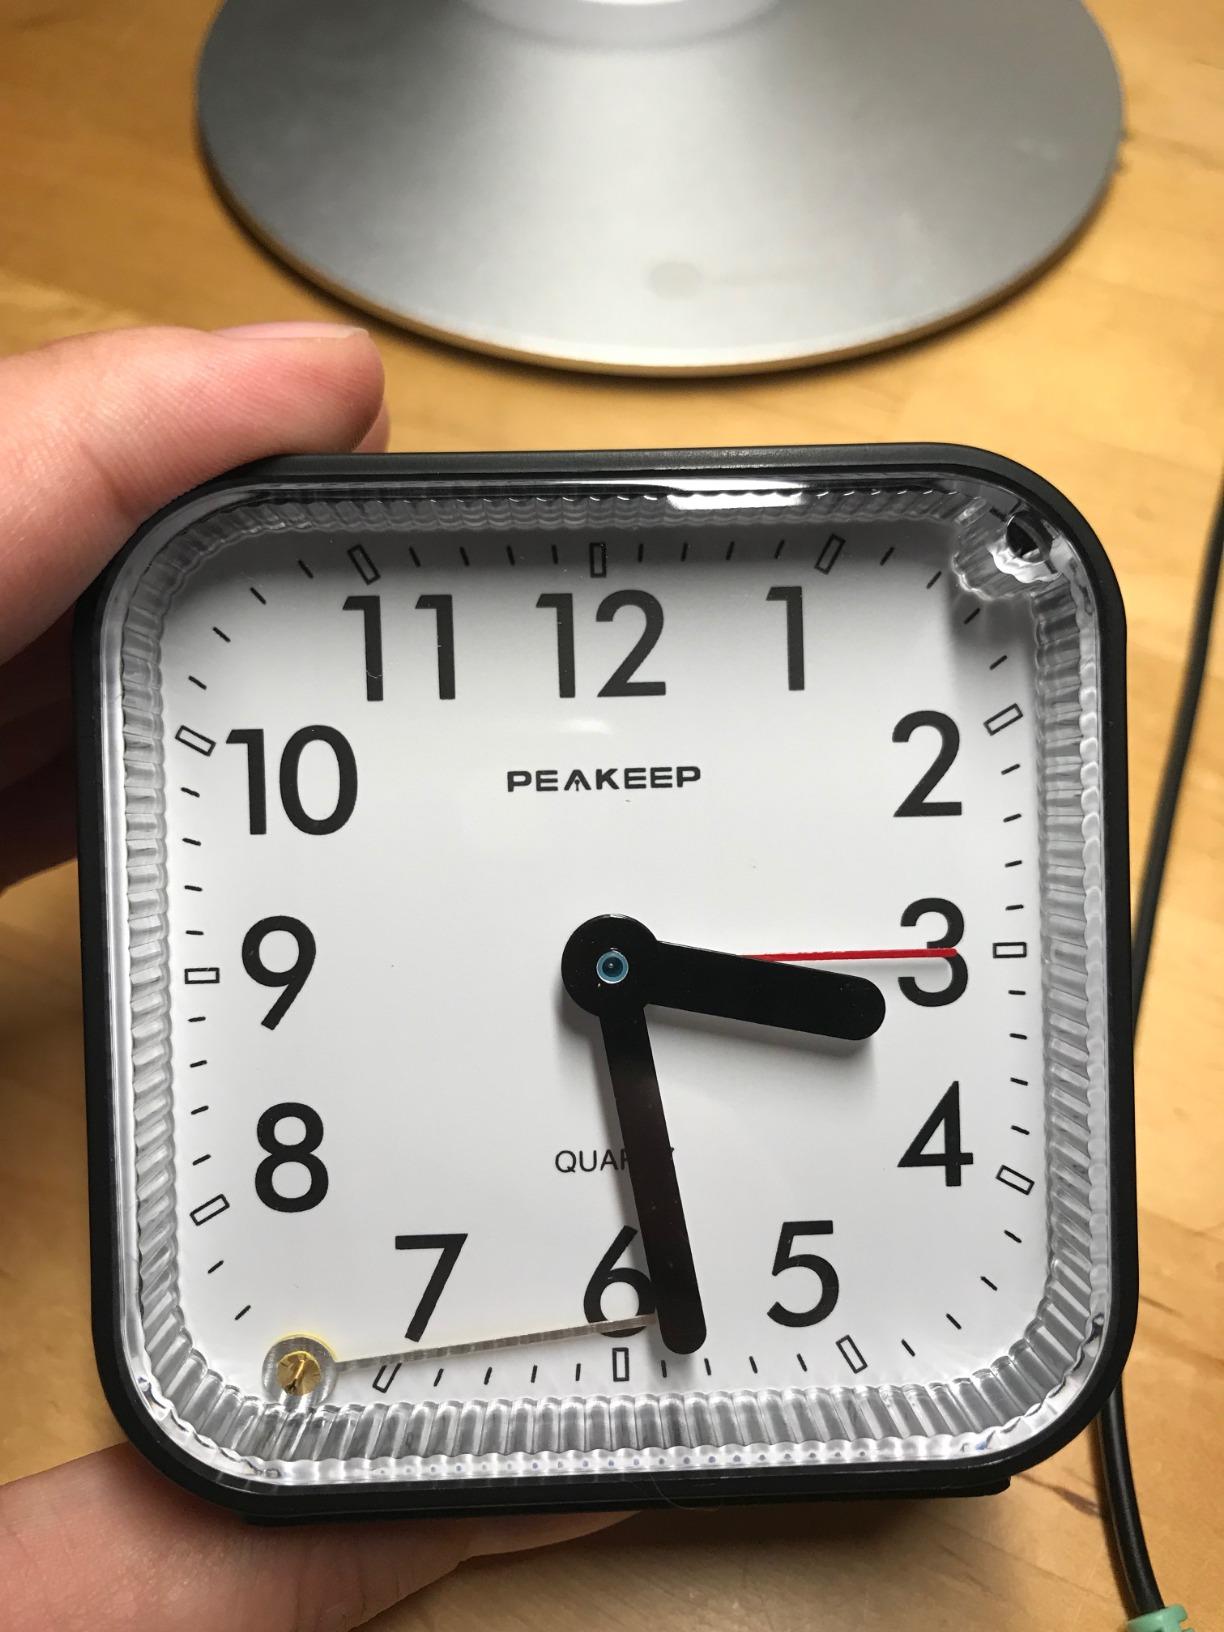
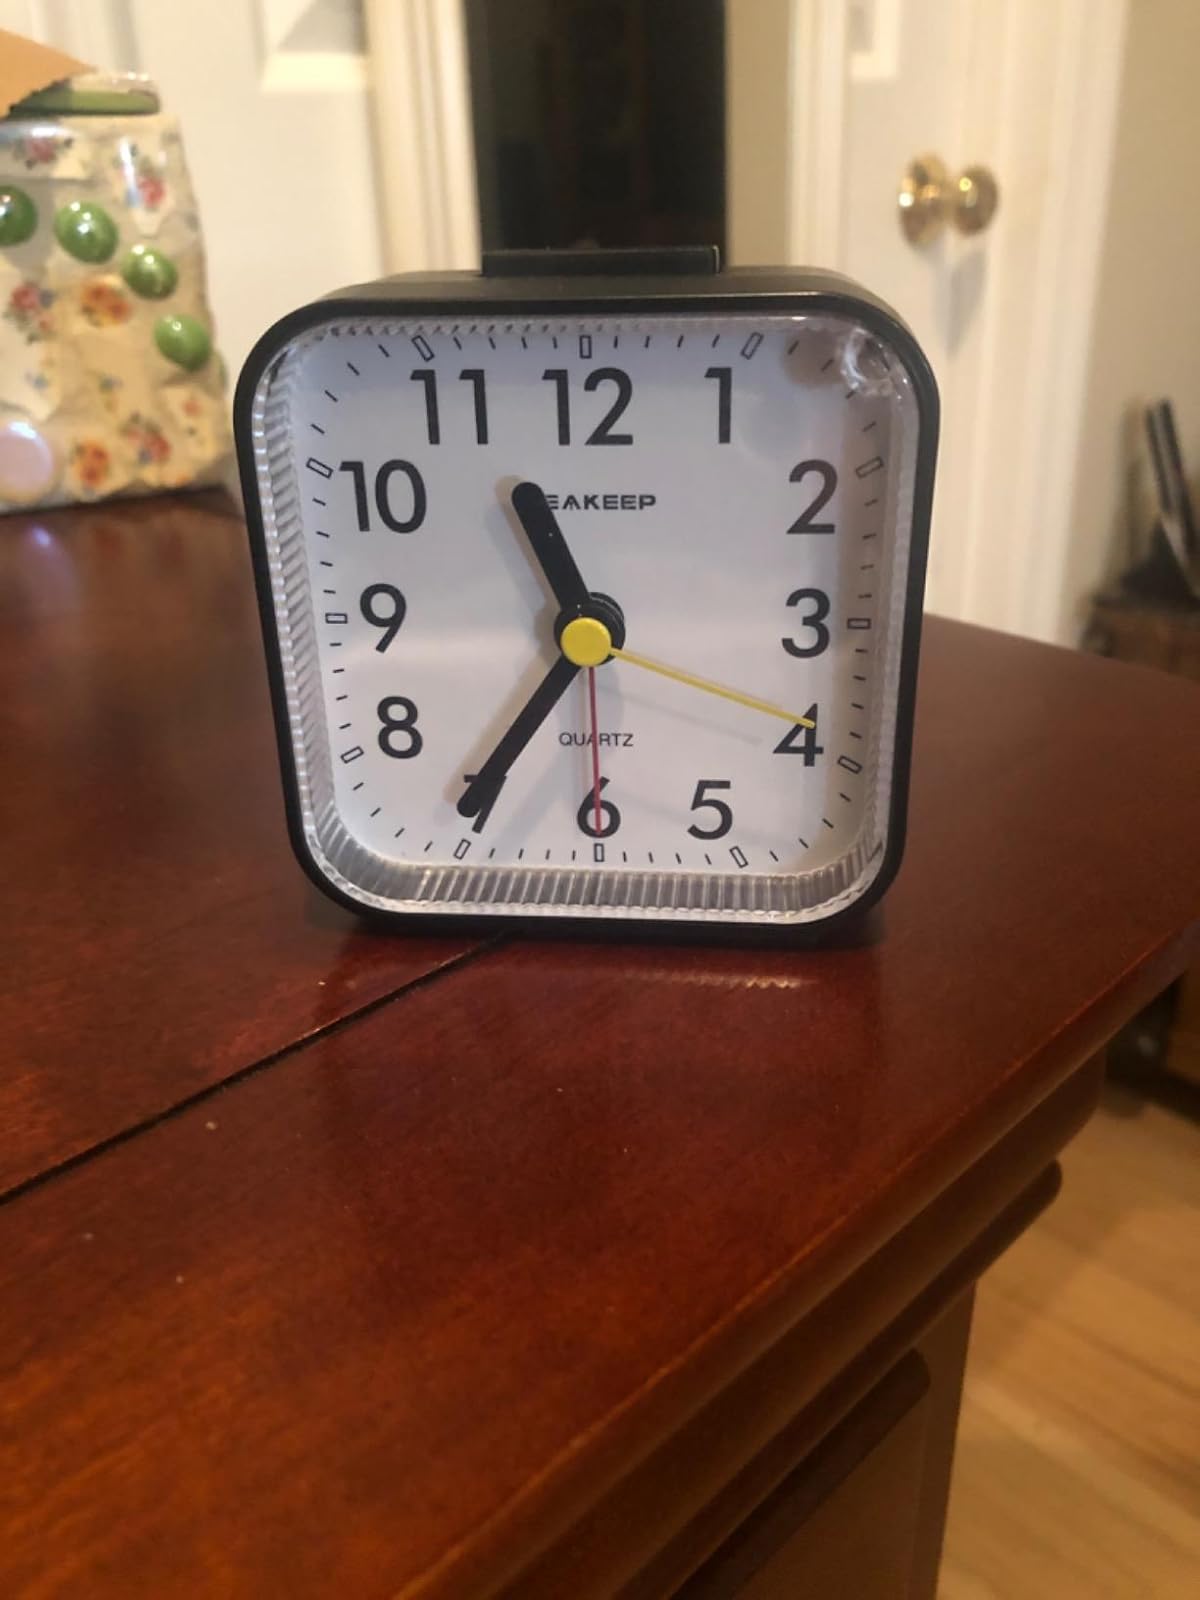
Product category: clock
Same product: yes